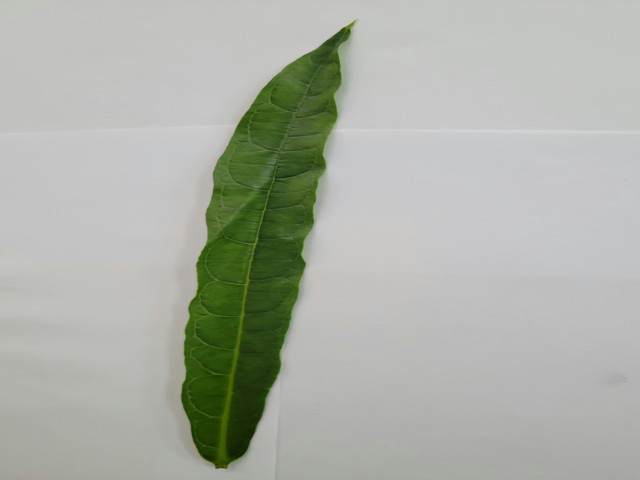
Plant: bamonhati